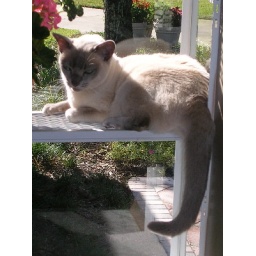
Chloe in the window box